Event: Nepal Earthquake
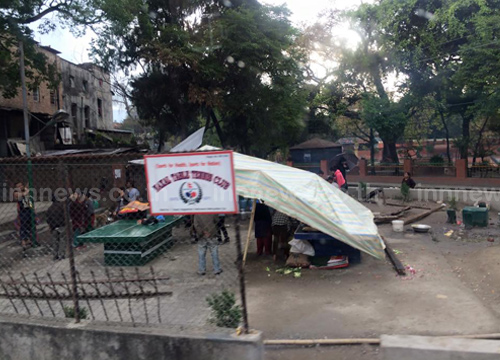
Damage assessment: no_damage